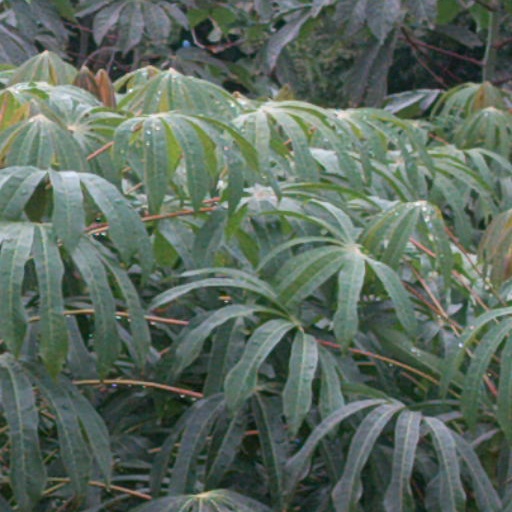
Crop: cassava